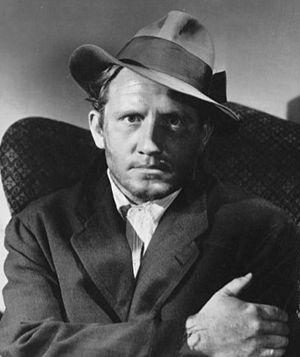
Furie est le premier film américain réalisé par Fritz Lang sorti en 1936.